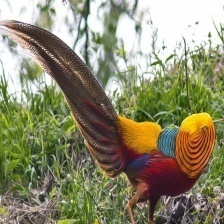
Species: GOLDEN PHEASANT
Scientific name: CHRYSOLOPHUS PICTUS